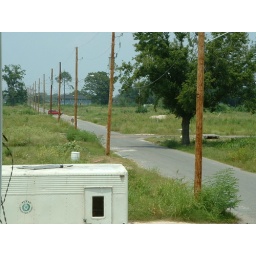
more panorama. The blue house in the distance is the other side of the area that was wiped out by the current